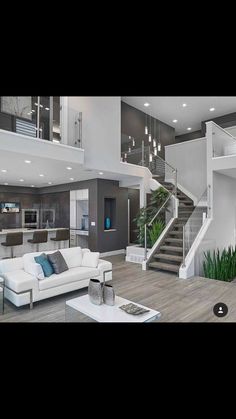
Nataal bii gis naa ci ag kër gu rafet goo xam ne am na photo yu ci ne...am escalier yu ci ne ak ay làmp yu rafet.